Princess seams

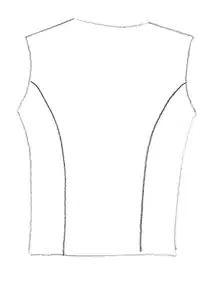
An illustration of princess seams on a bodice.

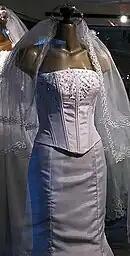
A wedding dress with princess seams on the bodice and skirt.

Princess seams are long curved seams sewn into women's blouses or shirts to add shaping or a tailored fit to closely follow a woman's shape. They are a dart variation that is sewn into the front or back of a shirt that extends from the waist up to the shoulder seam or armscye. Princess seams are distinct from darts in that they form a continuous line and are a full seam. Darts, on the other hand, are folds sewn into the clothing to shape the resultant garment.